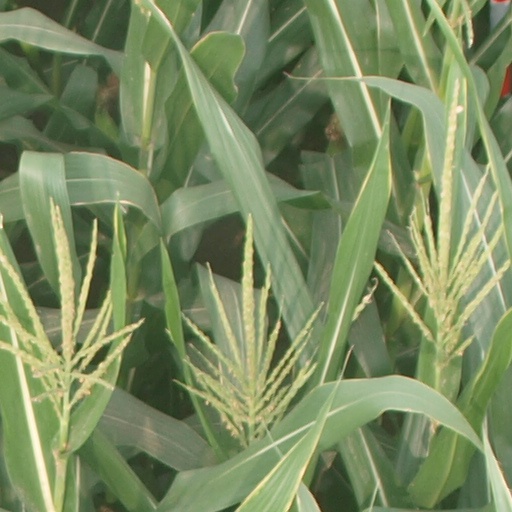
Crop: maize; corn